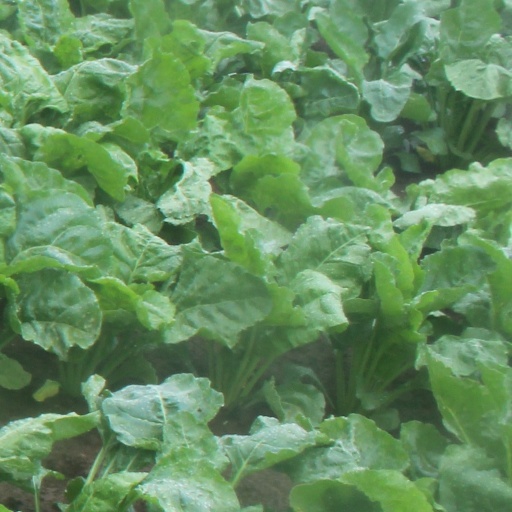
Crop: sugar beet